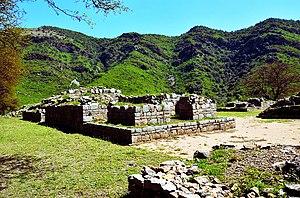
Le district d'Haripur est une subdivision administrative de la province Khyber Pakhtunkhwa au Pakistan. Constitué autour de sa capitale Haripur, le district est entouré par le district de Mansehra au nord, le district d'Abbottabad à l'est, les districts de Buner et de Swabi à l'ouest. Au sud, on trouve la province du Pendjab et la capitale fédérale Islamabad.